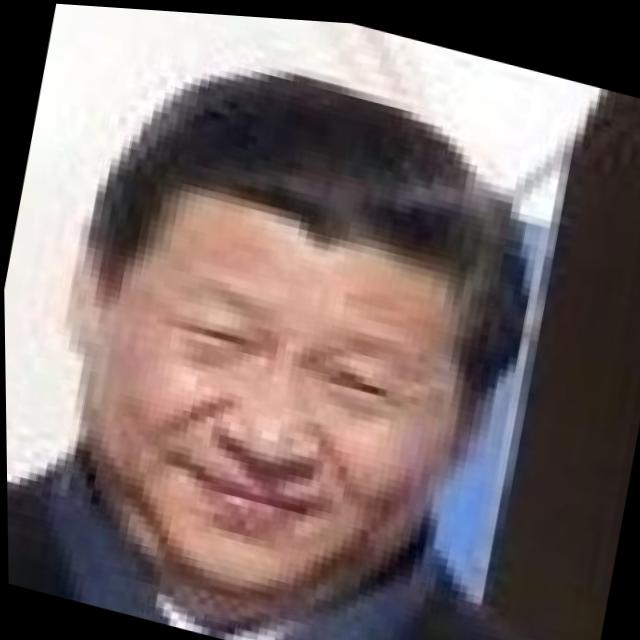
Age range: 45-64